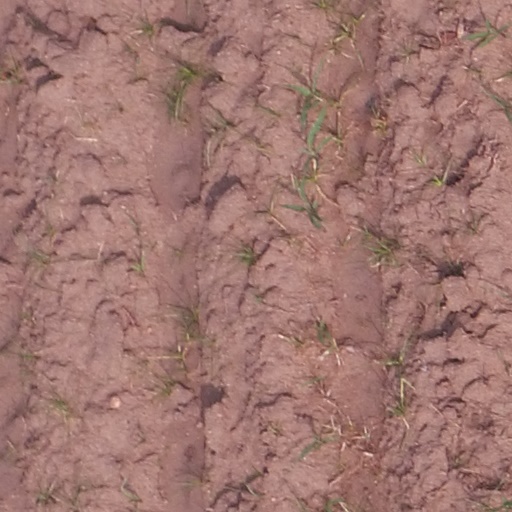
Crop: maize; corn